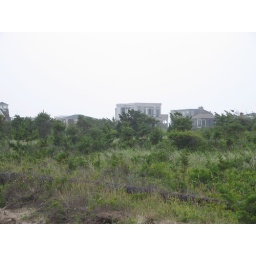
Some of the houses near the beach in Kismet.